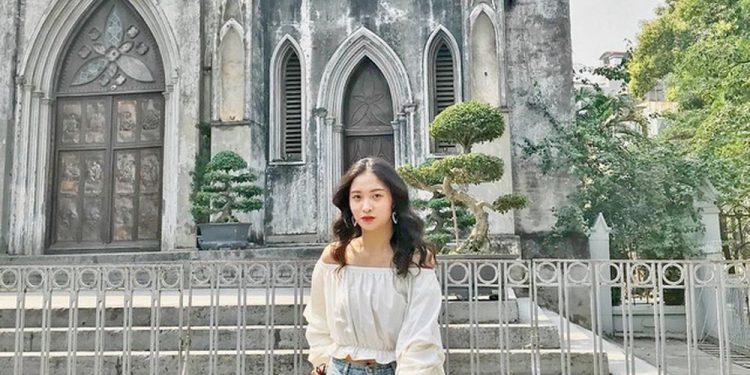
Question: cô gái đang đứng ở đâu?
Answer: ở trước một nhà thờ